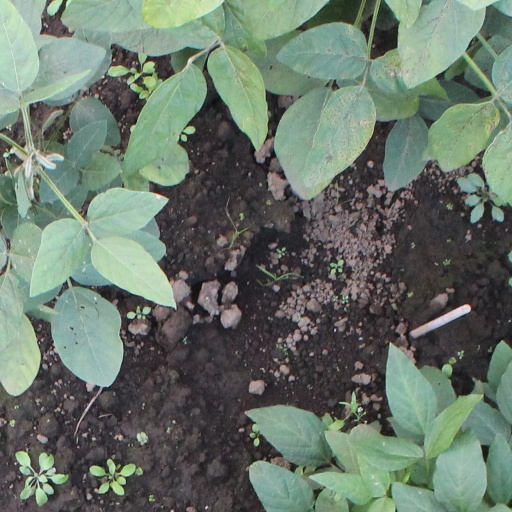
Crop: soybean